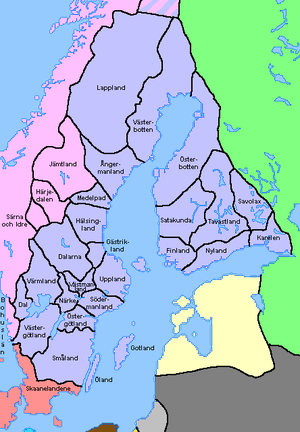
Sveriges landskaber
Sveriges landskaber i 1560.
Sverige har 25 landskaber, hvis oprindelse går tilbage til forhistorisk tid. Helt frem til middelalderen fungerede mange landskaber som selvstændige politiske enheder med egne landskabslove og landsting. Landskaberne grupperes i tre landsdele: Götaland, Svealand og Norrland.